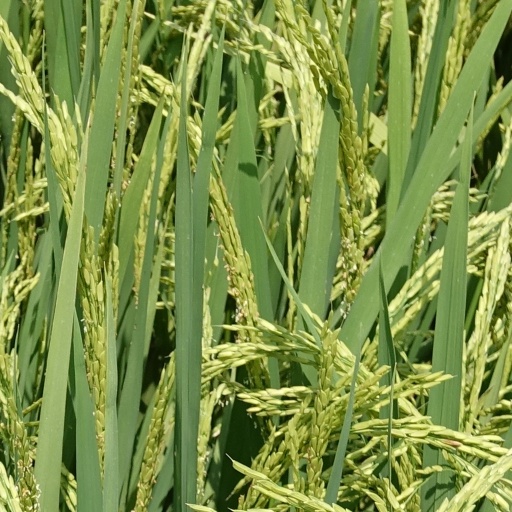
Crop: rice